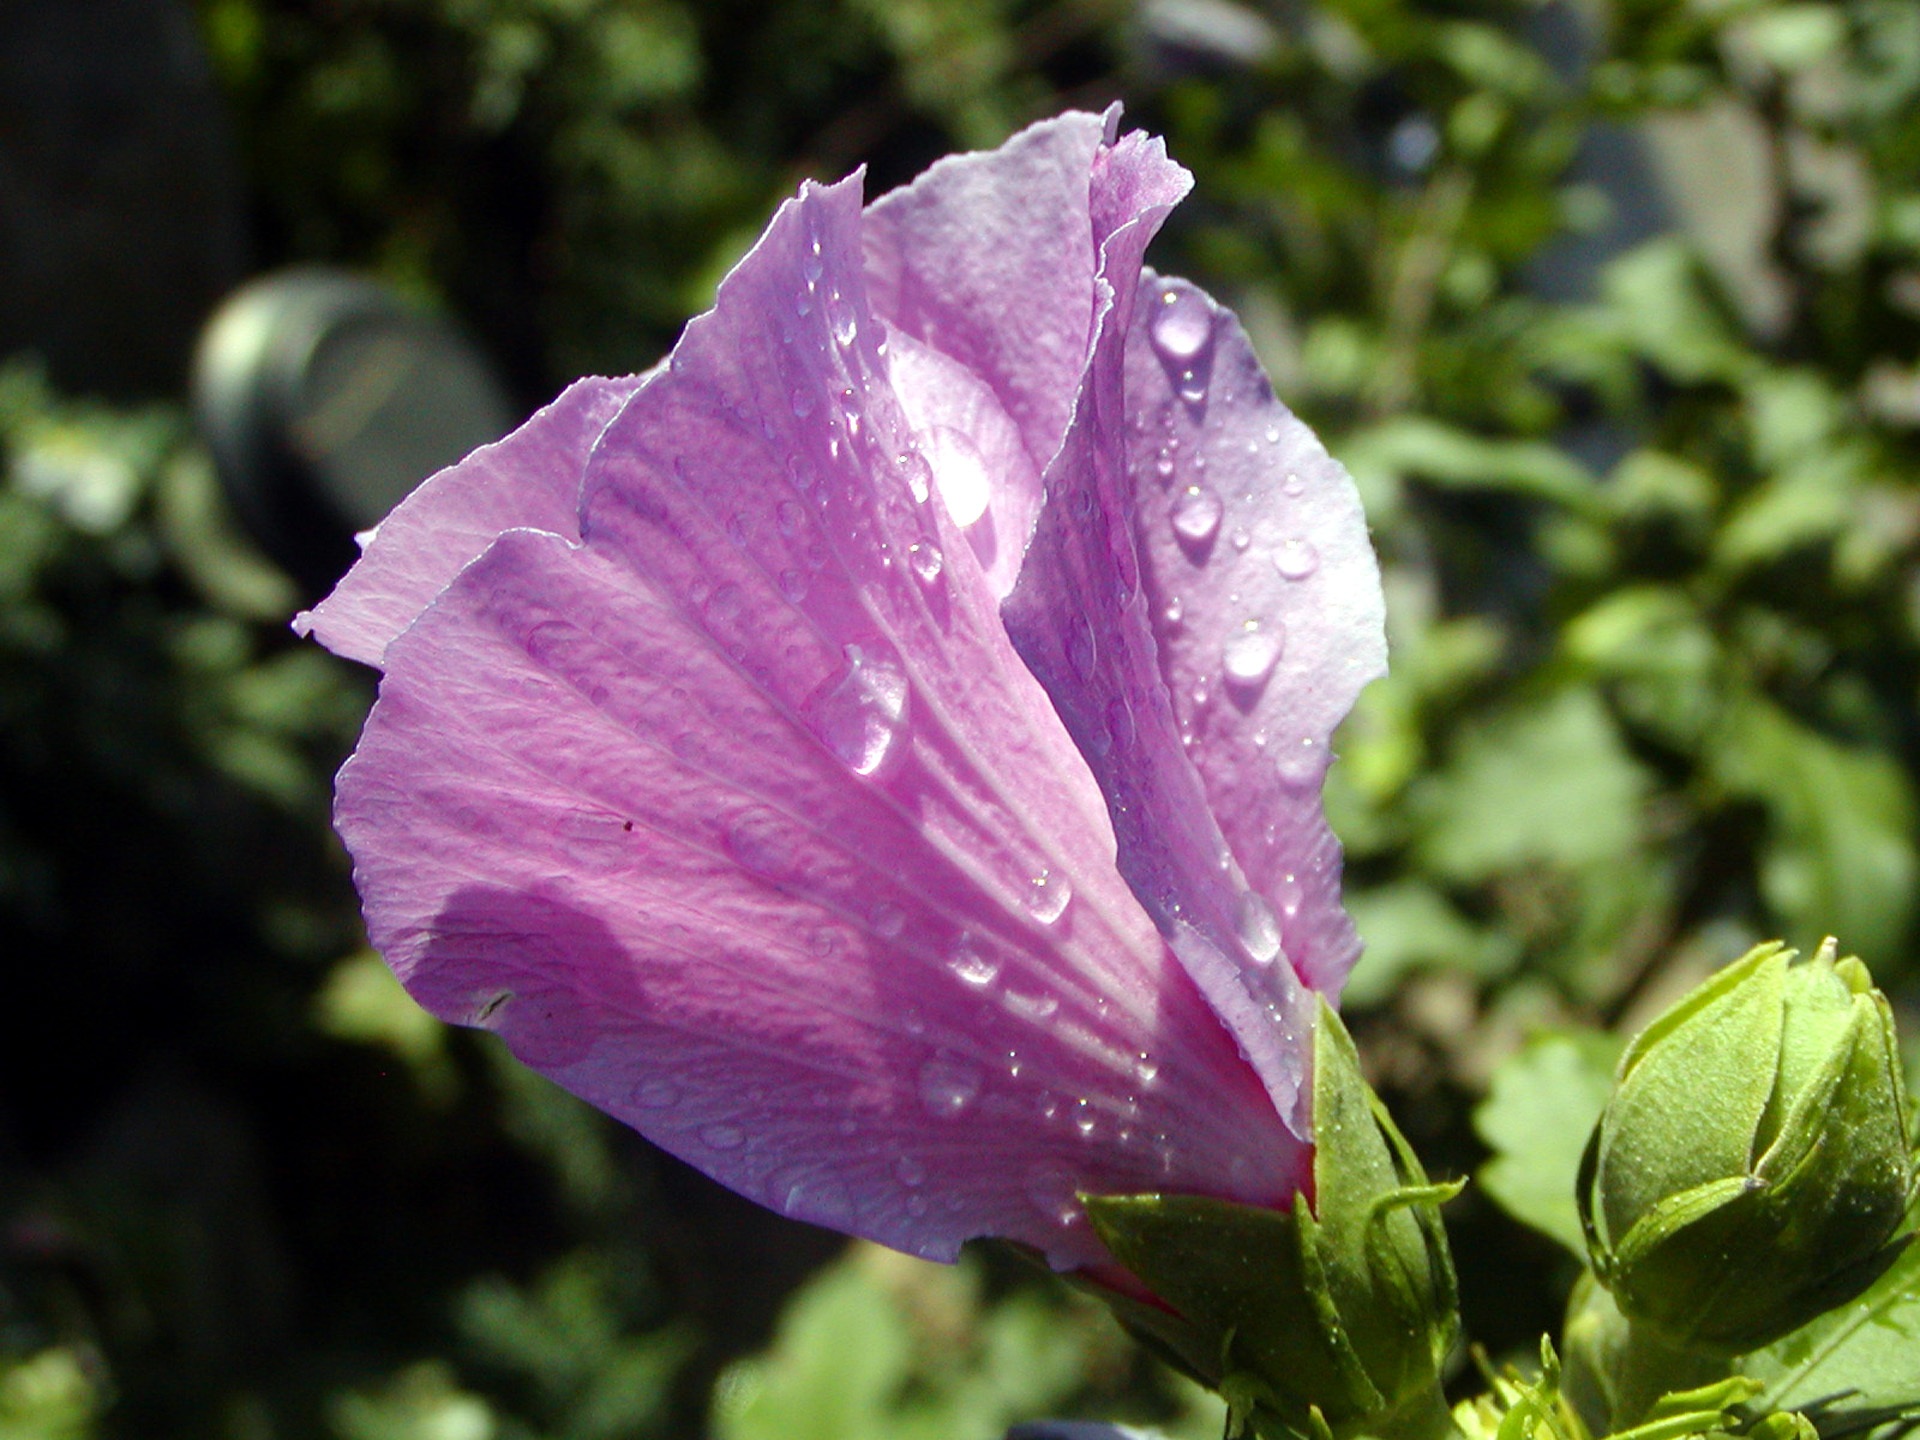
nature, blossom, dew, plant, morning, water drop, flower, petal, botany, garden, flora, wildflower, lila, hibiscus, macro photography, flowering plant, bellflower family, annual plant, land plant